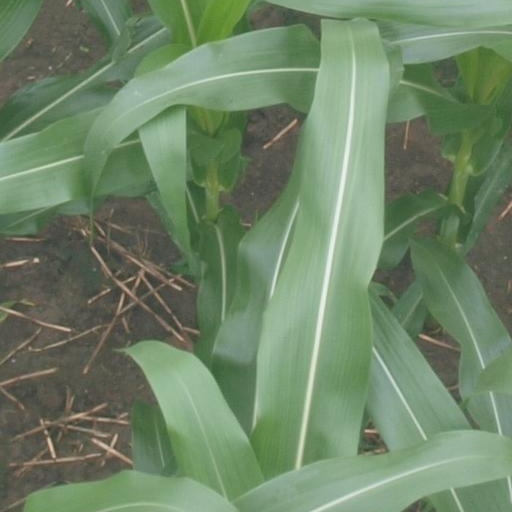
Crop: maize; corn